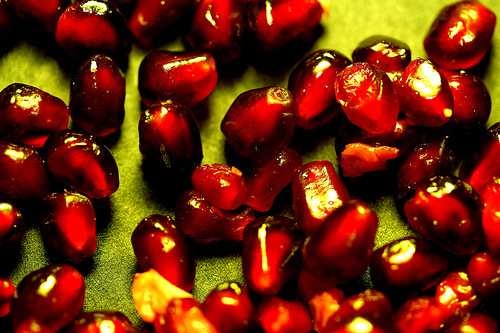
Label: Pomegranate